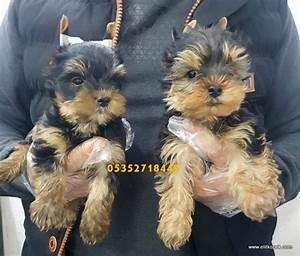
dog